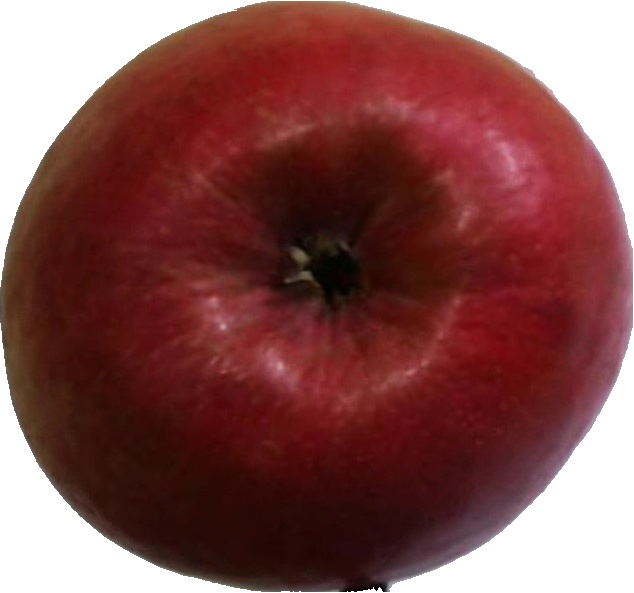
Label: apple_crimson_snow_1